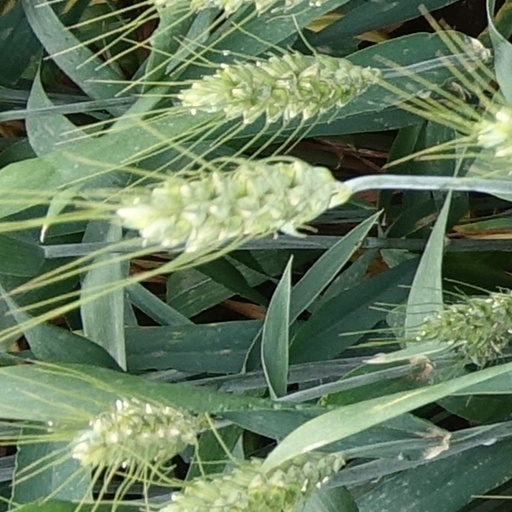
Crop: wheat